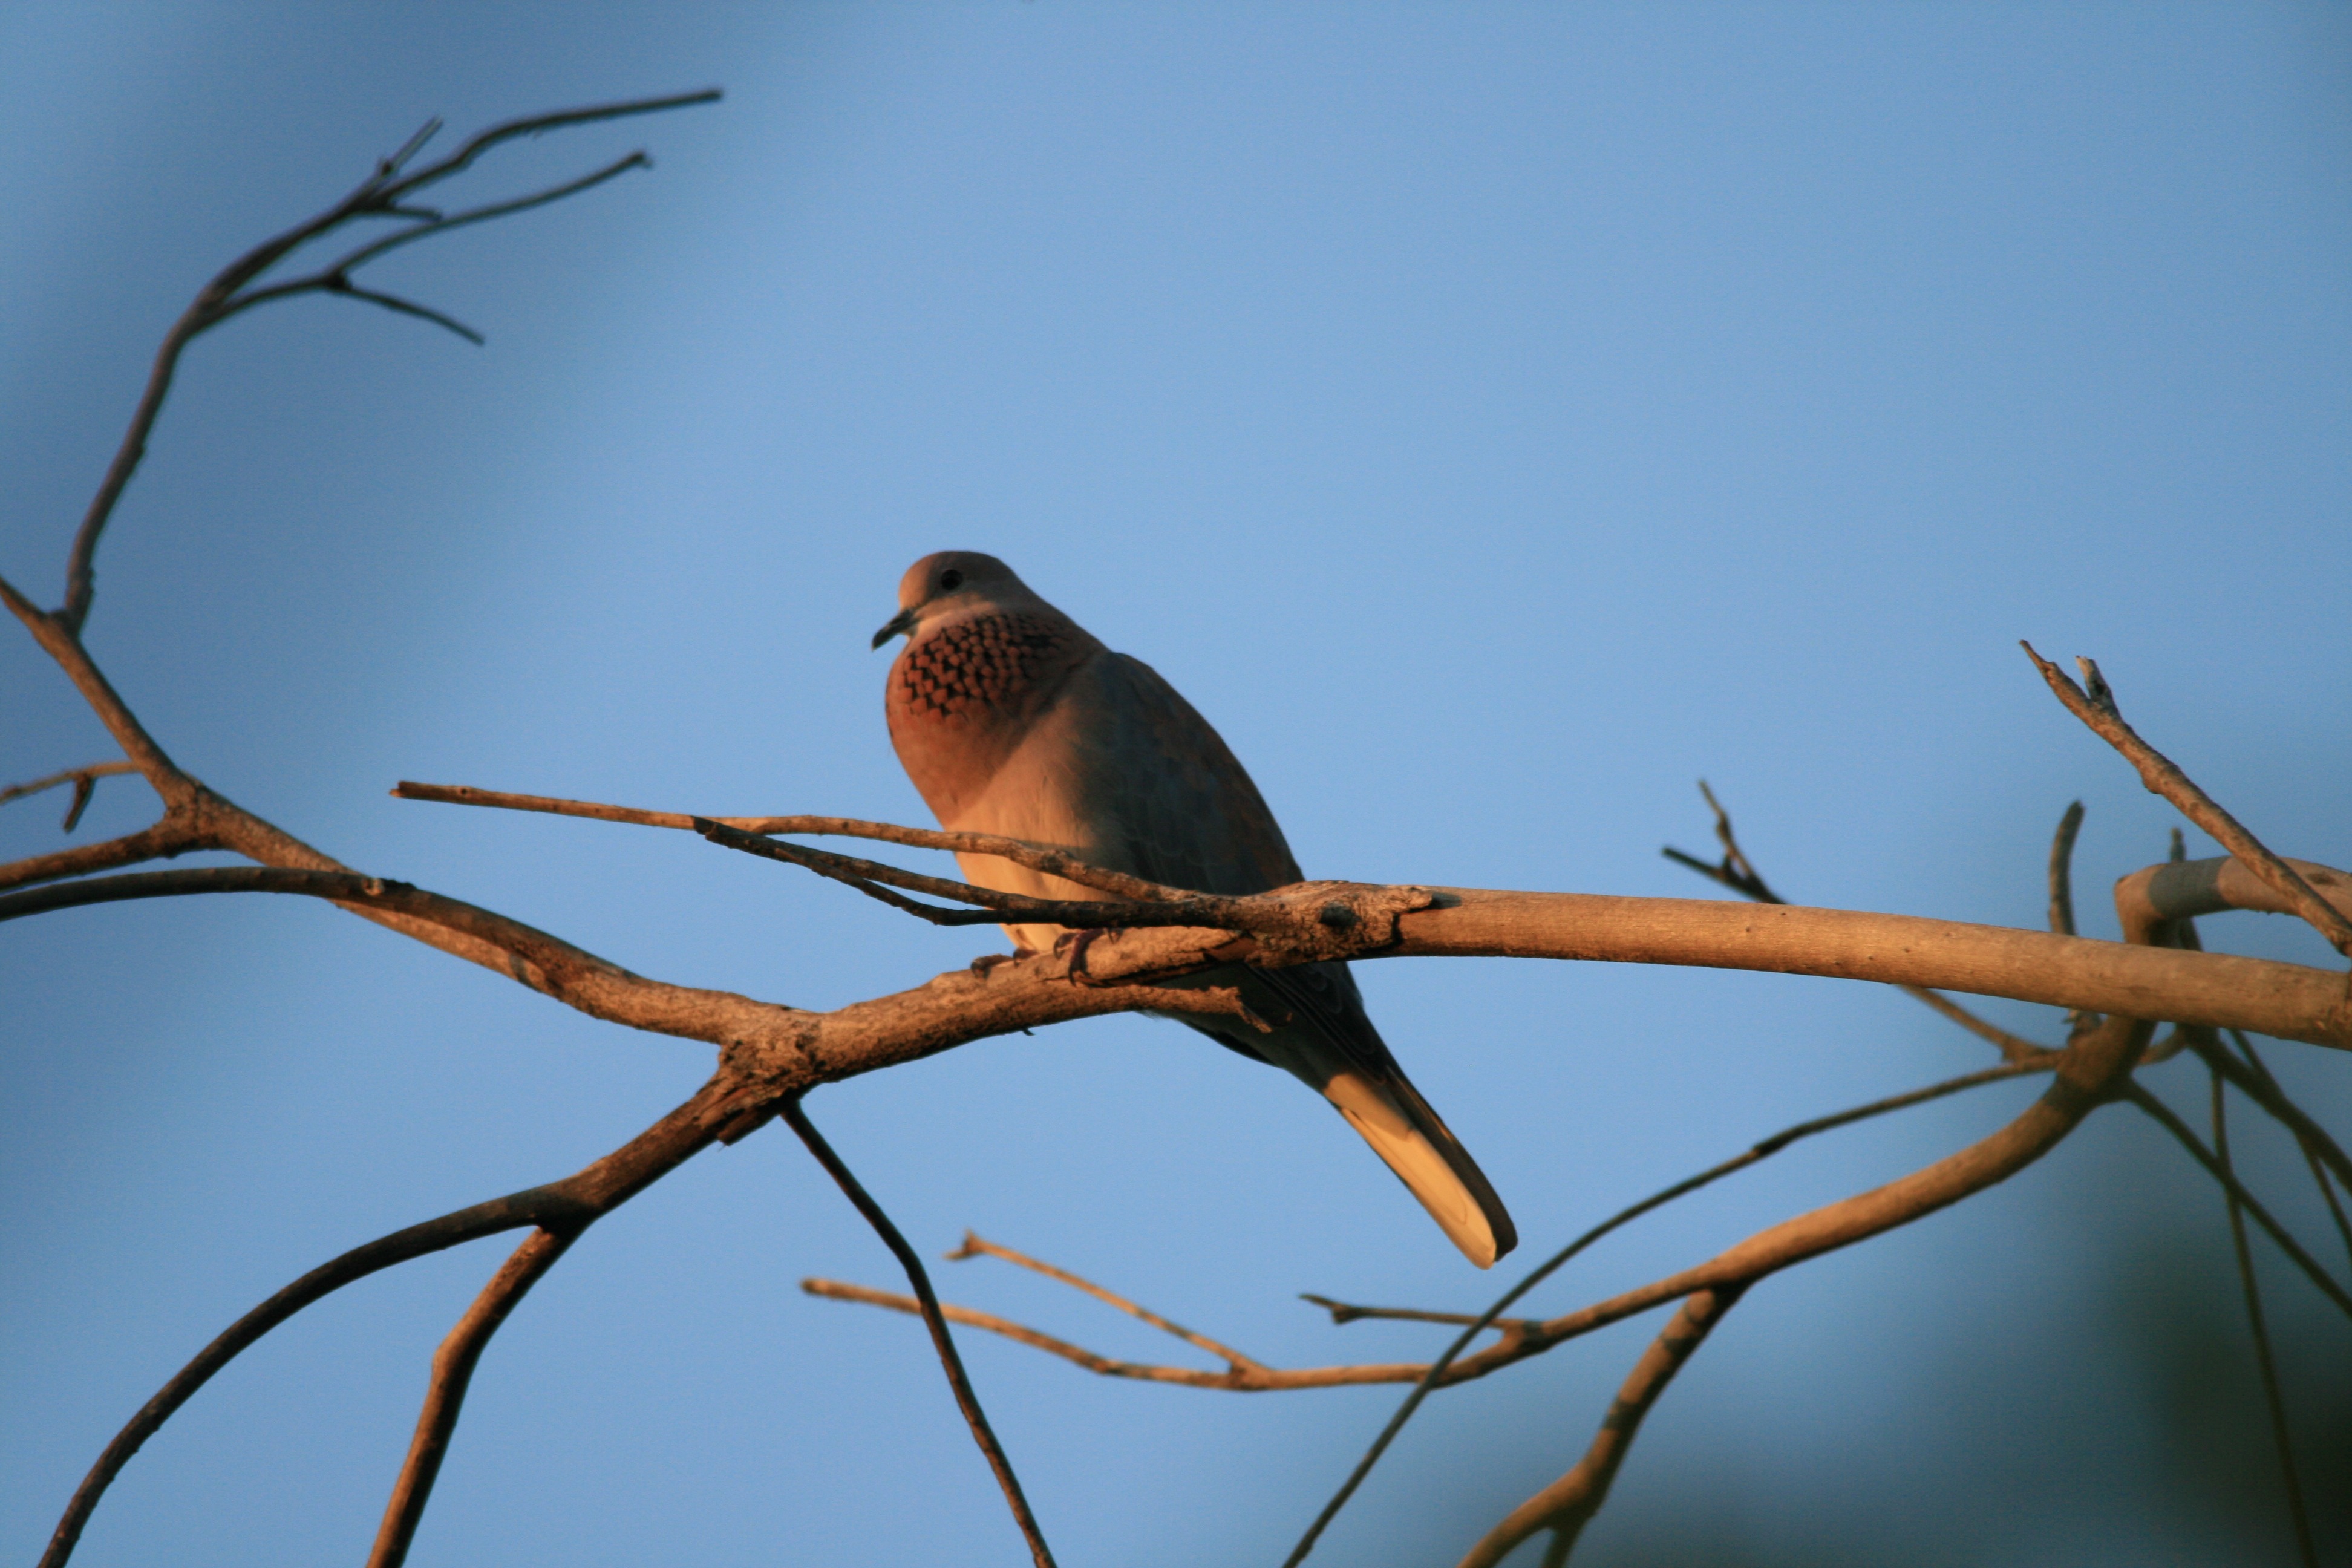
nature, branch, bird, wildlife, beak, fauna, laughing, dove, vertebrate, finch, old world flycatcher, puffed, perching bird, european robin, grey mauve, perching neck